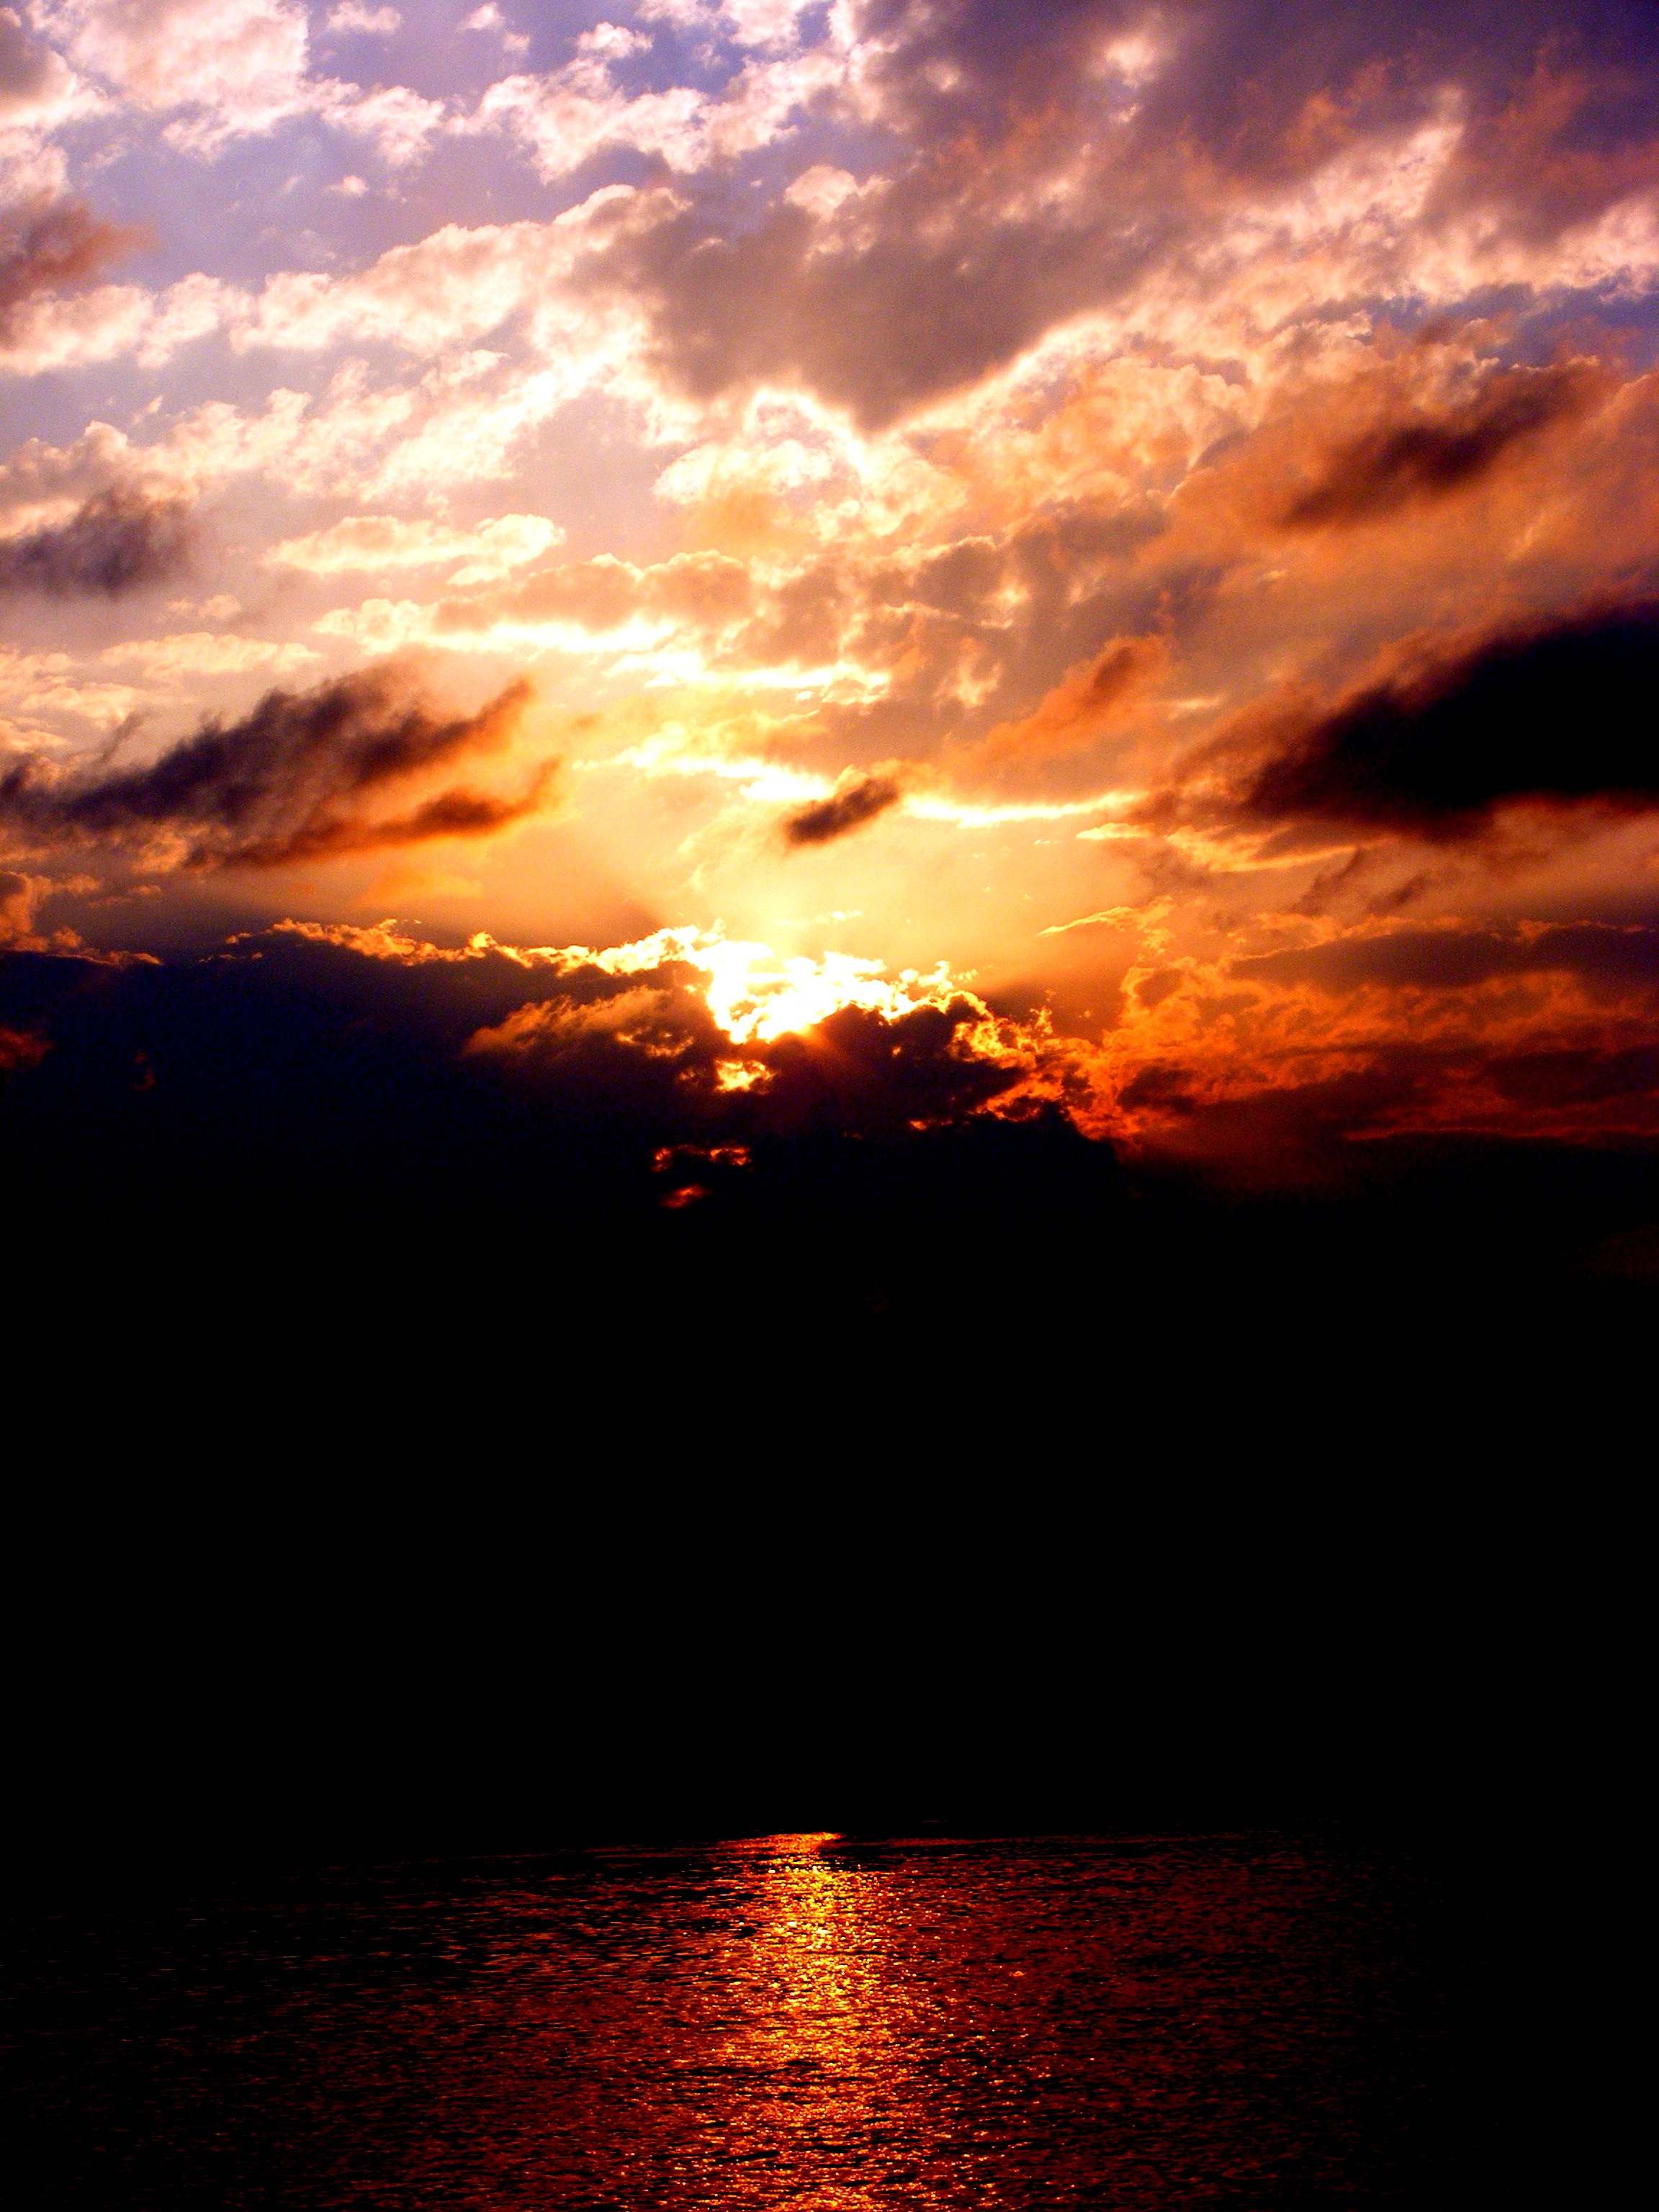
landscape, sea, water, horizon, cloud, sky, sun, sunrise, sunset, sunlight, morning, dawn, atmosphere, dusk, evening, reflection, red, black, in the evening, afterglow, red sky at morning